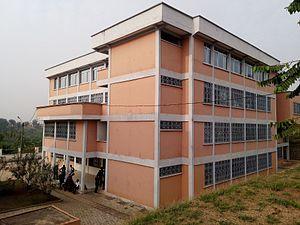
batiment de salle de cours a polytechnique yaoundé
L'École Nationale Supérieure Polytechnique de Yaoundé est fondée le 4 juin 1971 avec pour objectifs de former des ingénieurs et de renforcer la recherche pour l'émergence du Cameroun. Elle est une composante de Université de Yaoundé I. Située dans le quartier Ngoa Ekelle, elle assure la formation d'ingénieurs de conception. En 2015, elle avait formé plus de 3 300 ingénieurs.